Black Woman with Peonies

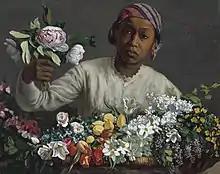
"Black Woman with Peonies" by Frédéric Bazille (1870) located at the National Gallery of Art, Washington, D.C.

Black Woman with Peonies also known as "Négresse aux pivoines," "Young Woman with Peonies", or "Negress with Peonies", is a pair of paintings created by the French Impressionist painter Frédéric Bazille in the spring of 1870. Both paintings are oil on canvas, with one version on display at the National Gallery of Art in Washington, D.C. and the other on view at the Musée Fabre in Montpellier, France. The dimensions of both paintings are 60.3 cm (23.7 in) × 75.2 cm (29.6 in).